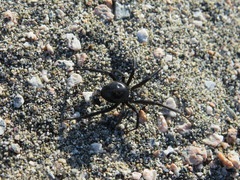
Species: Lactrodectus_hesperus